Sky position (RA, Dec in degrees): 119.608, 18.742
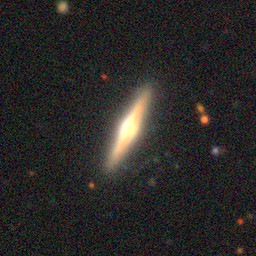
Galaxy morphology: Edge-on Galaxies with Bulge